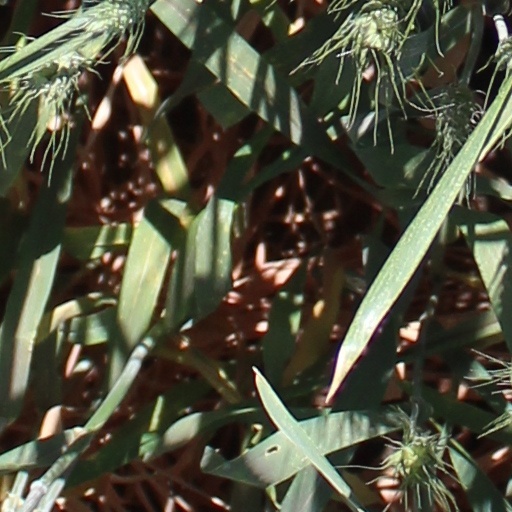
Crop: wheat